The King's School, Grantham

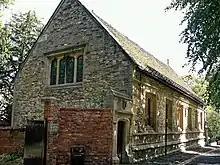
The original King's School building.

The school provides subjects that are traditional in range, providing curriculum subjects with breadth, depth and challenge at each Key Stage throughout the school. Boys attending the school are provided with opportunities to partake in extra-curriculum and academic experiences such as in sports, music, art, drama, chess, the Duke of Edinburgh award scheme and languages. Additionally, the school offers a range of lunchtime and after school clubs to enhance boys' learning experiences such as the Combined Cadet Force (CCF). Boys may also wish to partake in a programme of visits and trips overseas with the school.